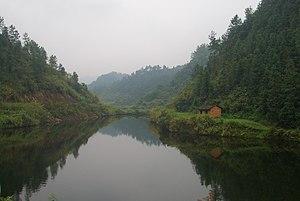
Les monts Jiugong sont une chaîne de montagnes située dans la province du Hubei, en République populaire de Chine. Ils culminent à 1 656 mètres d'altitude.